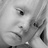
Emotion: sad